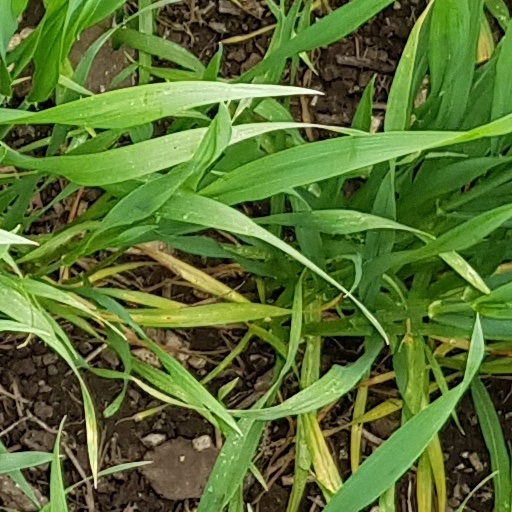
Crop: wheat